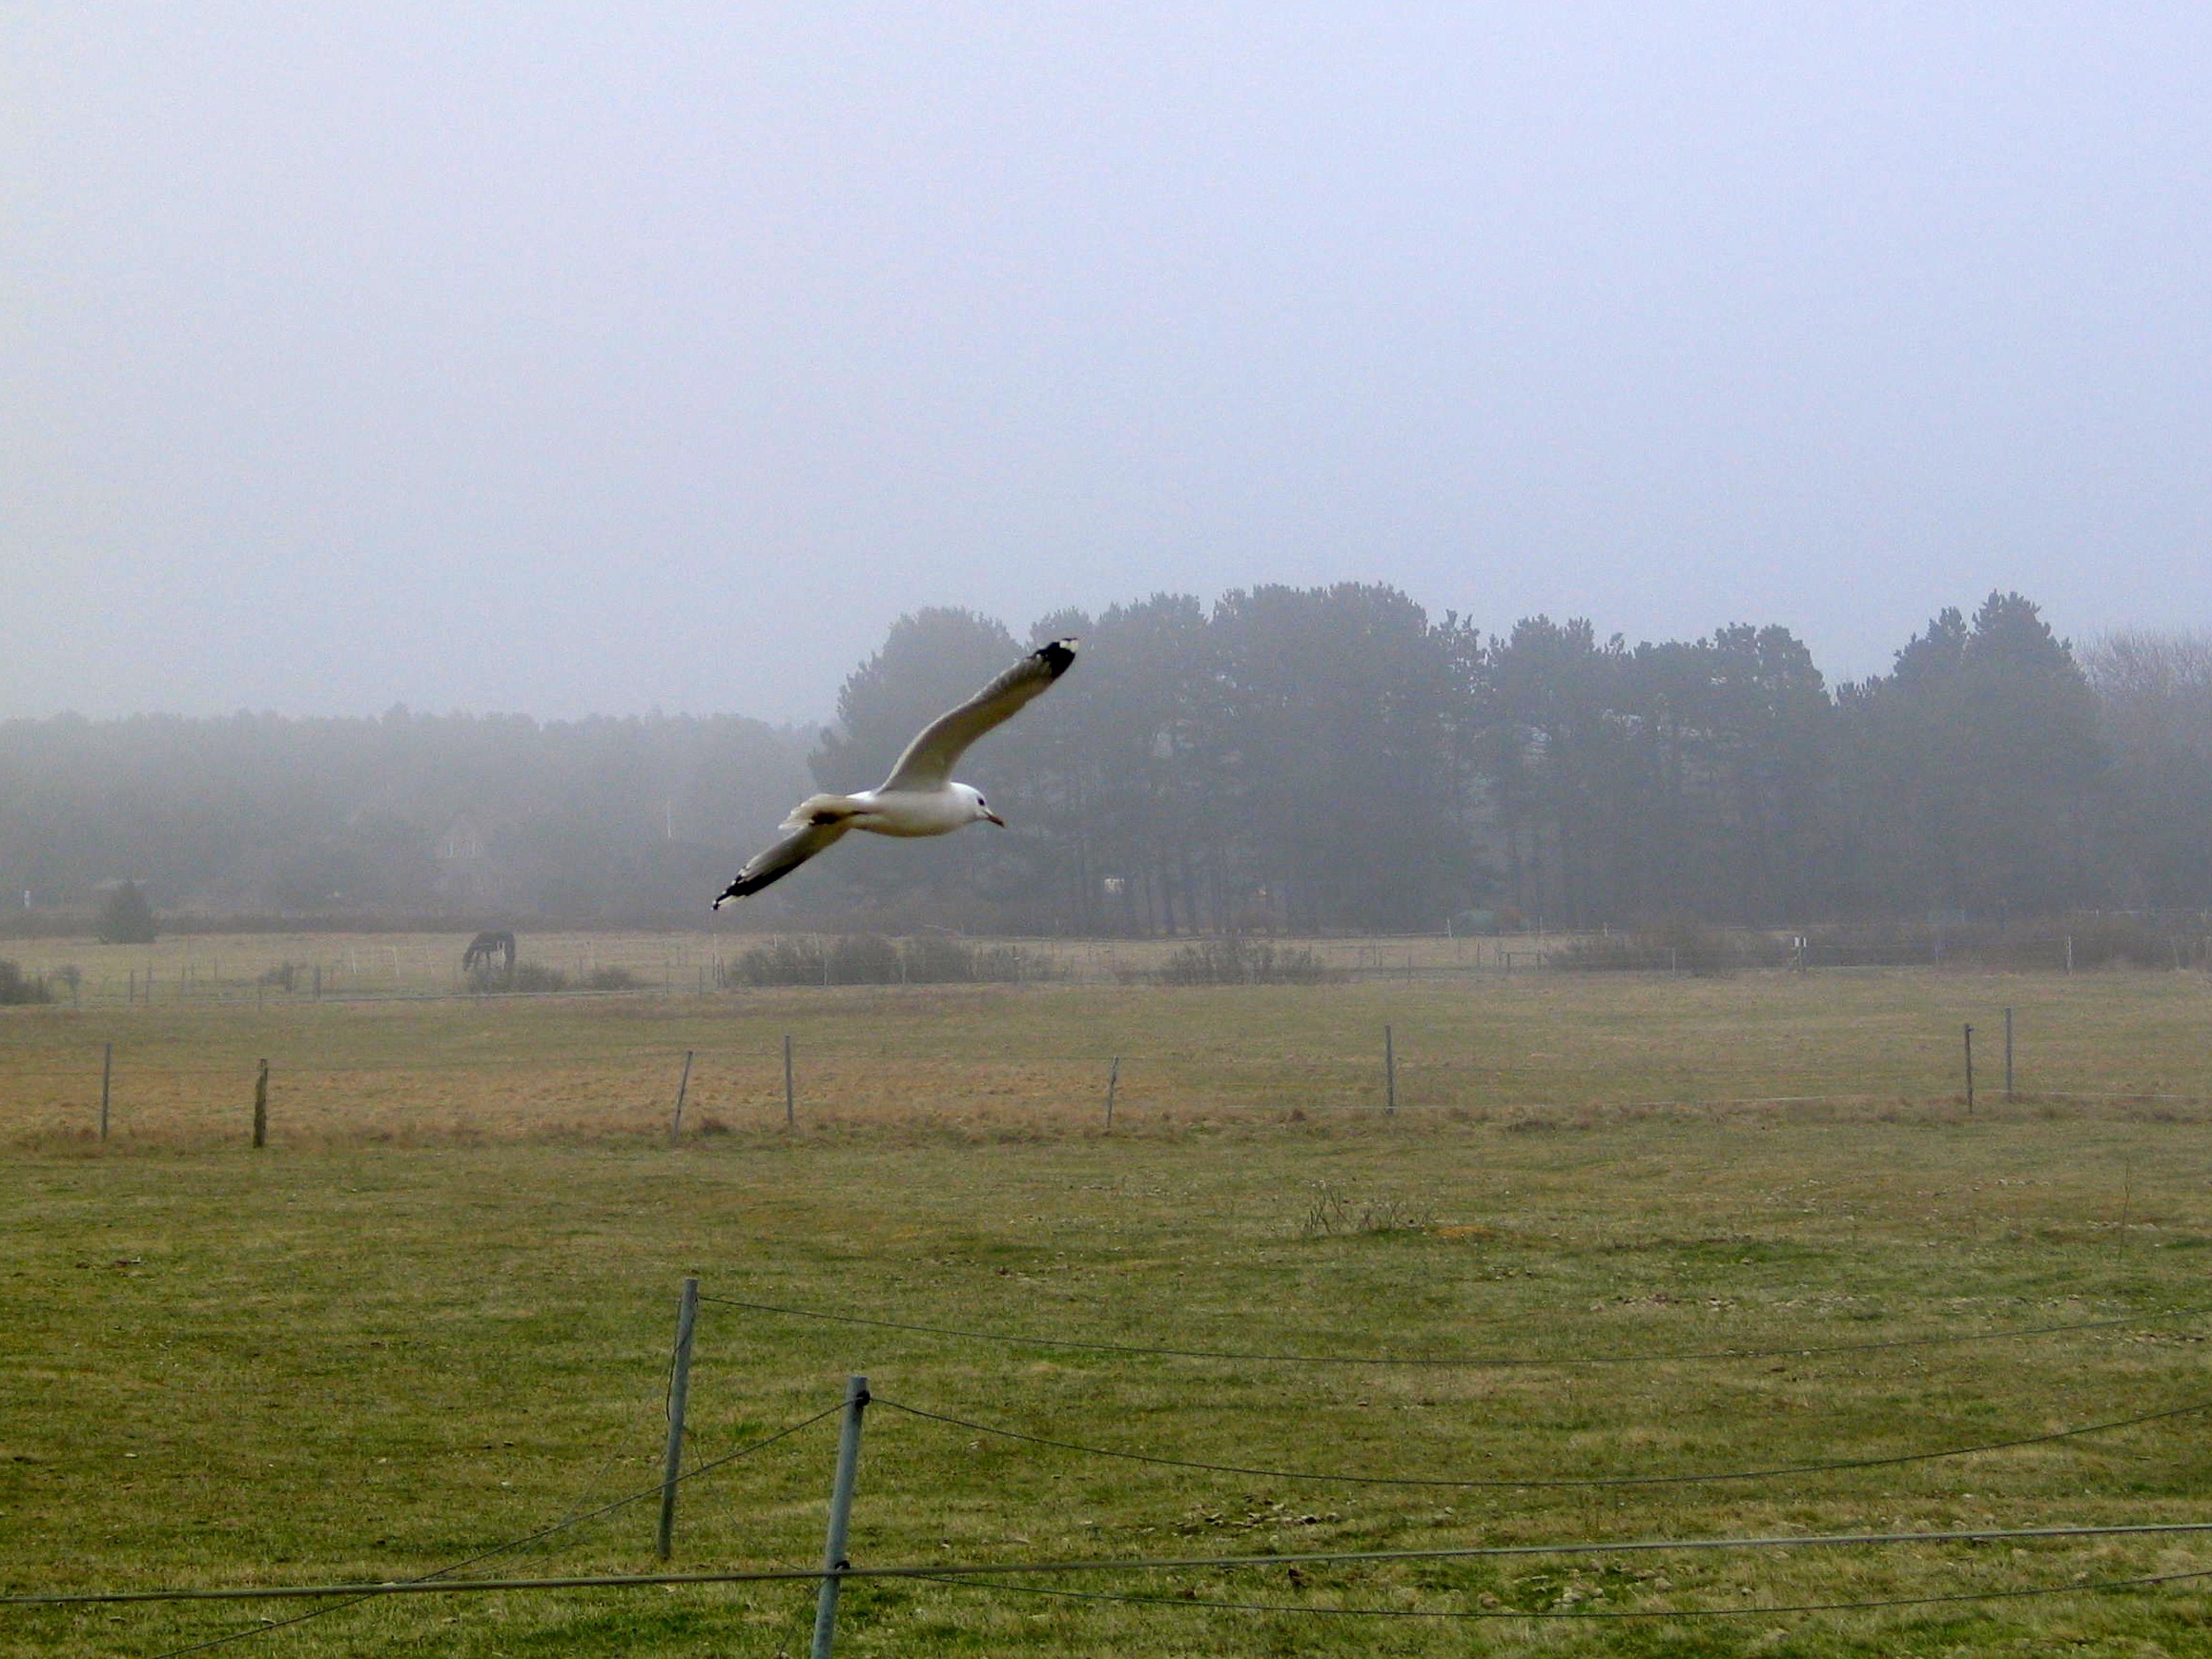
bird, wing, wind, animal, fly, seagull, airplane, aircraft, vehicle, aviation, flight, plain, air force, atmosphere of earth